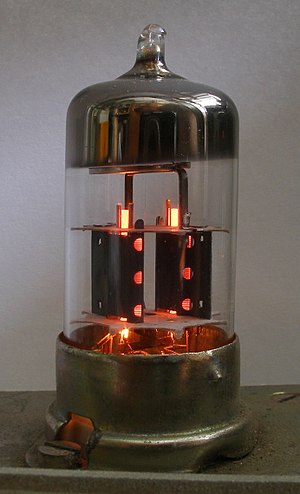
Triode
Elektronrøret med produktkoden ECC83, en dobbel triode der blev anvendt i 1960-æraens audioudstyr.
"En triode er et elektronisk forstærkende elektronrør bestående af tre aktive elektroder i vakuum - typisk indeni en evakueret glasindkapsling. De tre elektroder er: en opvarmet katode, et styregitter - og en anode. Navnet ""triode"" blev skabt/opfundet af den britiske fysiker William Eccles omkring 1920, afledt af det græske τρίοδος, tríodos, fra tri- og hodós, oprindeligt betydende et sted hvor tre veje mødes.